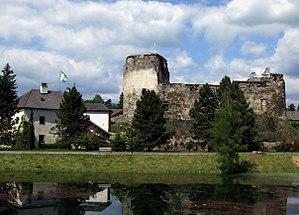
Liptovský Hrádok est une ville de Slovaquie située dans la région de Žilina.